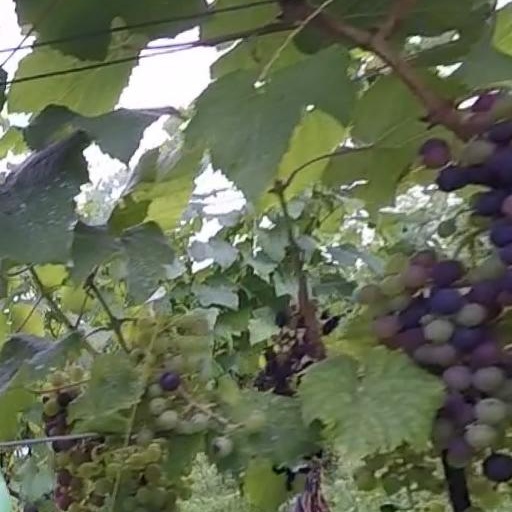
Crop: grape